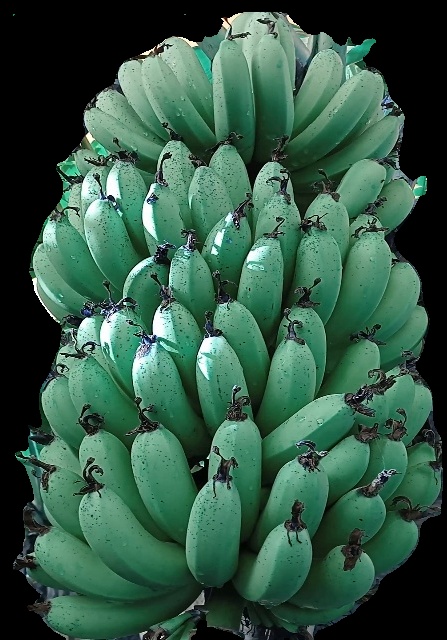
Variety: pachbale
Grade: grade1